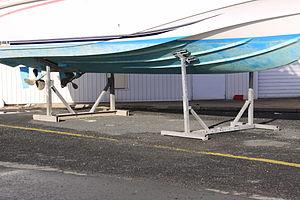
Deux bers indépendants fixes soutenant une vedette à moteur. La Rochelle (Port de Plaisance des Minimes), Charente Maritime, France.
Un ber ou berceau est une charpente de bois ou métal qui supporte un navire et glisse avec lui pendant le lancement. On appelle aussi ber un appareil dans lequel on place un bateau pour le haler à terre, sur un slipway par exemple, ou pour le maintenir droit pendant les réparations ou le transport par voie ferrée ; ce type de ber peut avoir des roues.